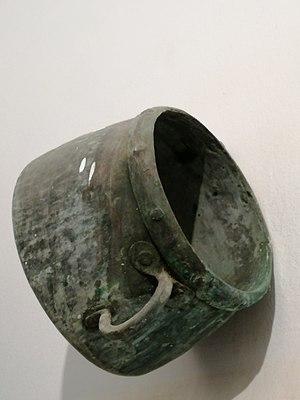
Couscoussier en cuivre